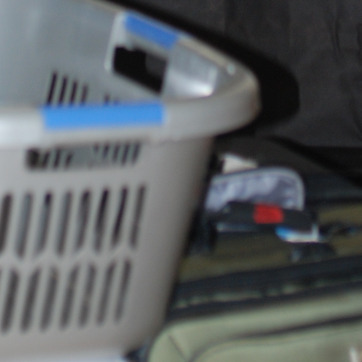
Material: plastic